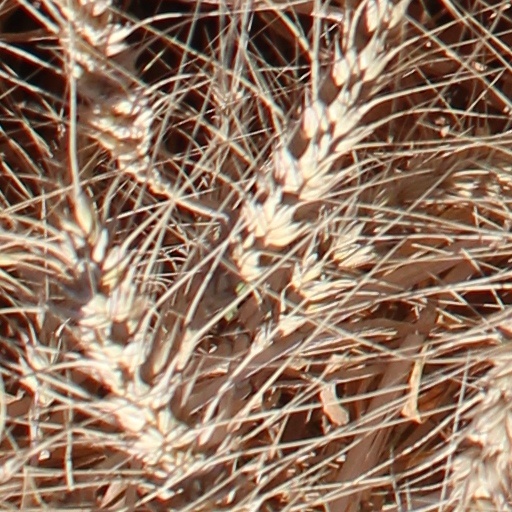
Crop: wheat